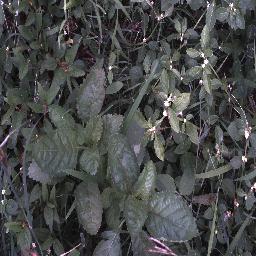
Label: snake_weed